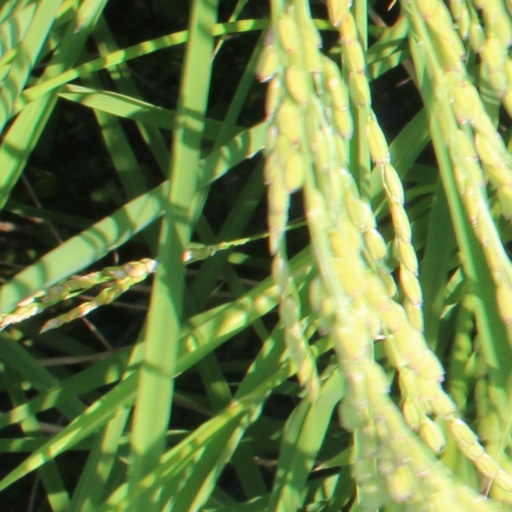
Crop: rice